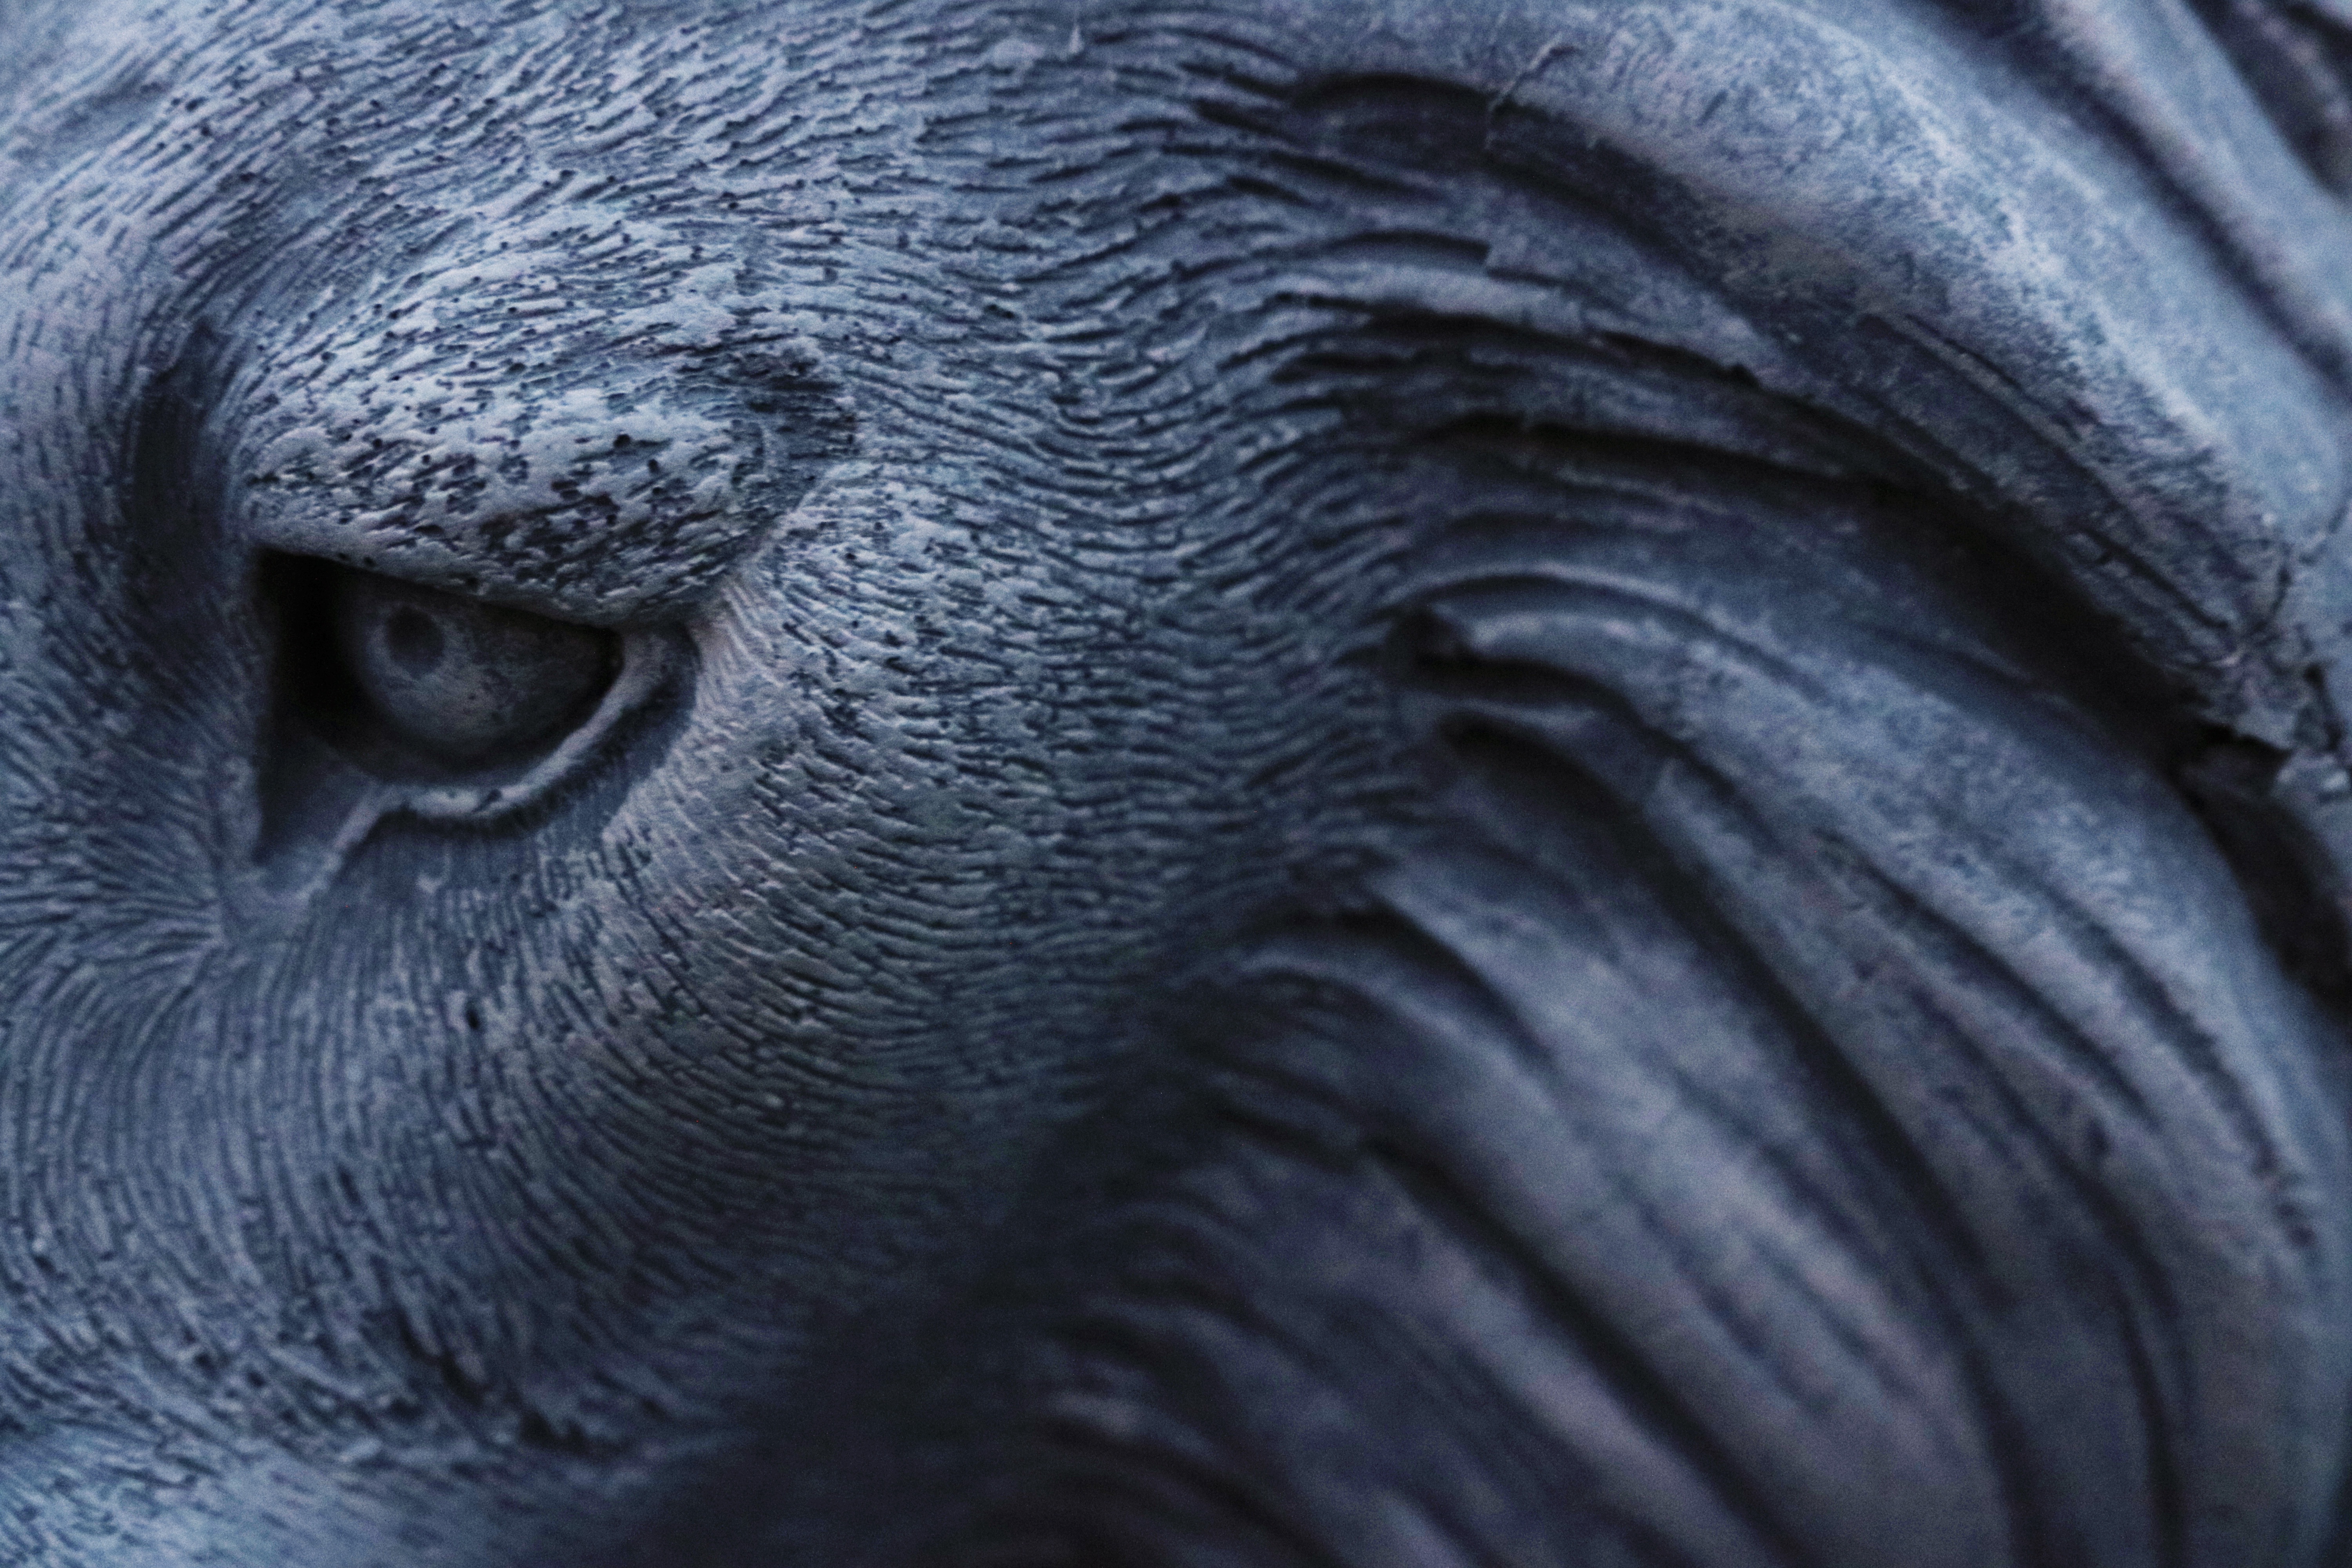
statue, blue, black, monochrome, elephant, close up, sculpture, temple, elephants and mammoths